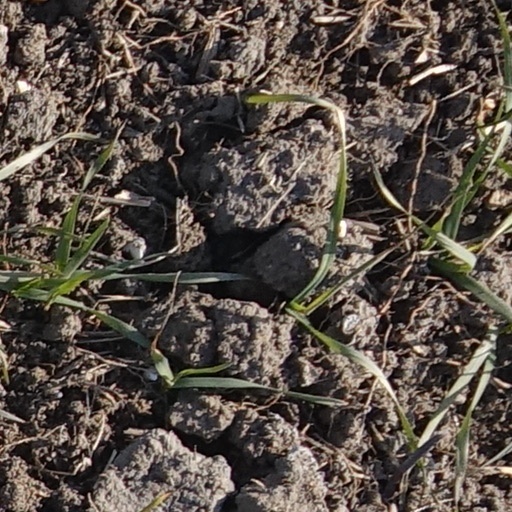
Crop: wheat